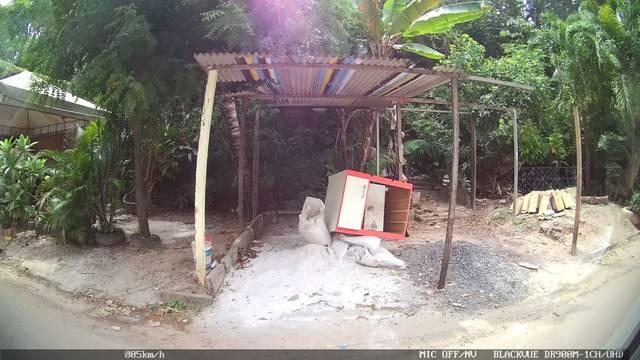
Region: Brazil
Coordinates: -12.945, -38.378